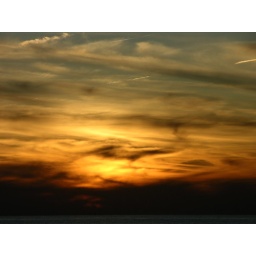
A face in the sky